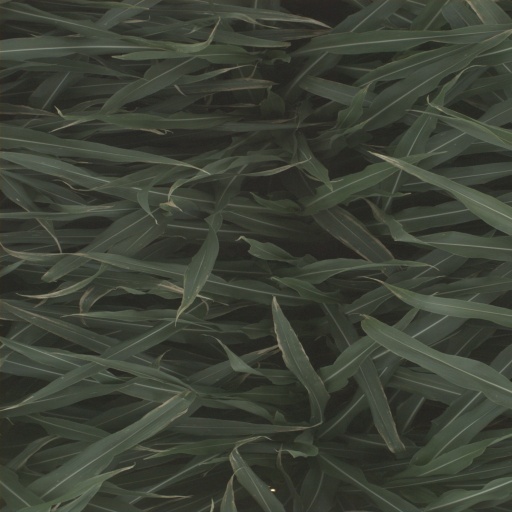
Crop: sorghum